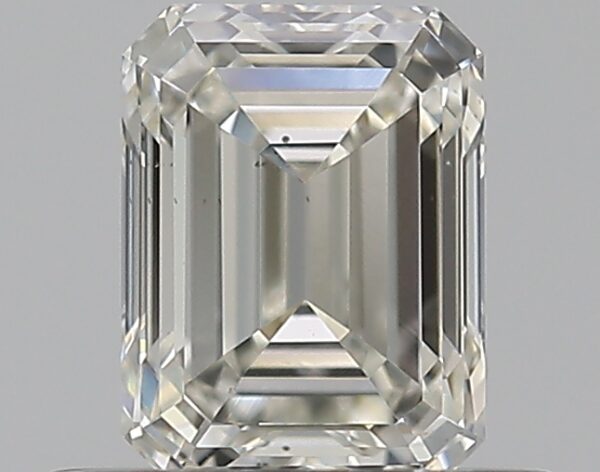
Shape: emerald
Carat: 0.5
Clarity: VS2
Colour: H
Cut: VG
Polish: EX
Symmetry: VG
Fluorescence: ST
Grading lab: GIA
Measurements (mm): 5.02 x 3.78 x 2.64